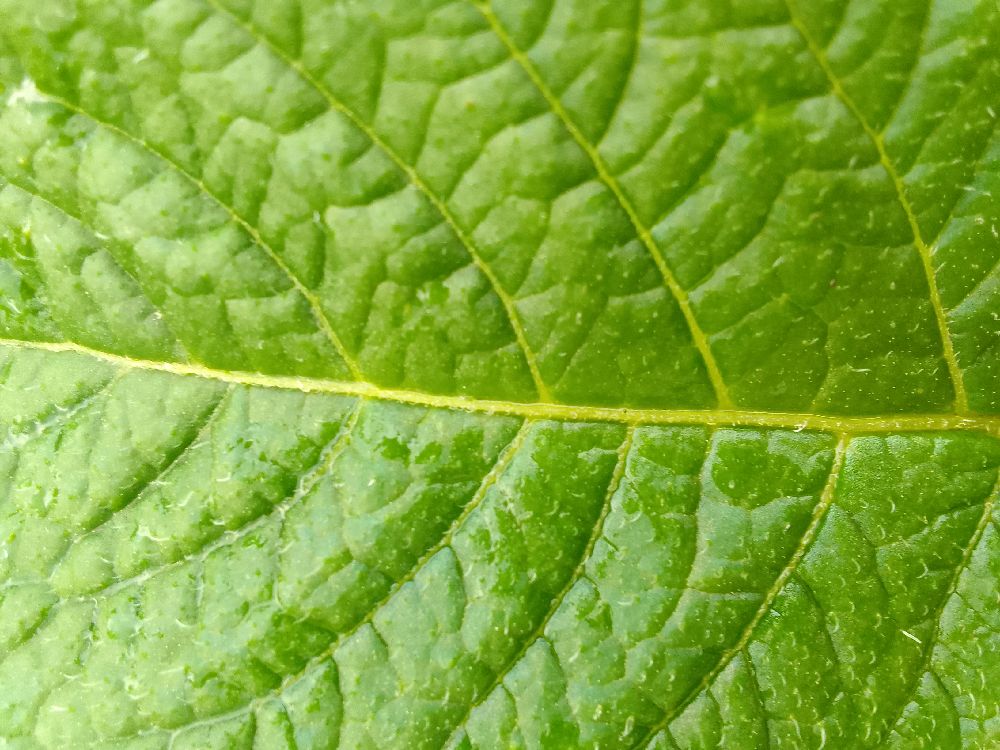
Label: Healthy